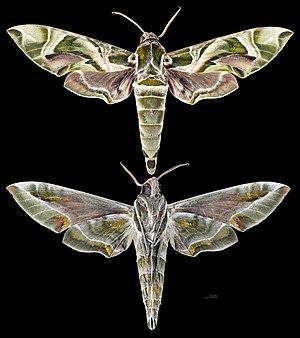
Le genre Daphnis regroupe des lépidoptères de la famille des Sphingidae, de la sous-famille des Macroglossinae et de la tribu des Macroglossini.
La tribu des Macroglossini regroupe des lépidoptères de la famille des Sphingidae, de la sous-famille des Macroglossinae.